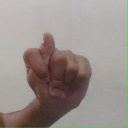
अक्षर: ट